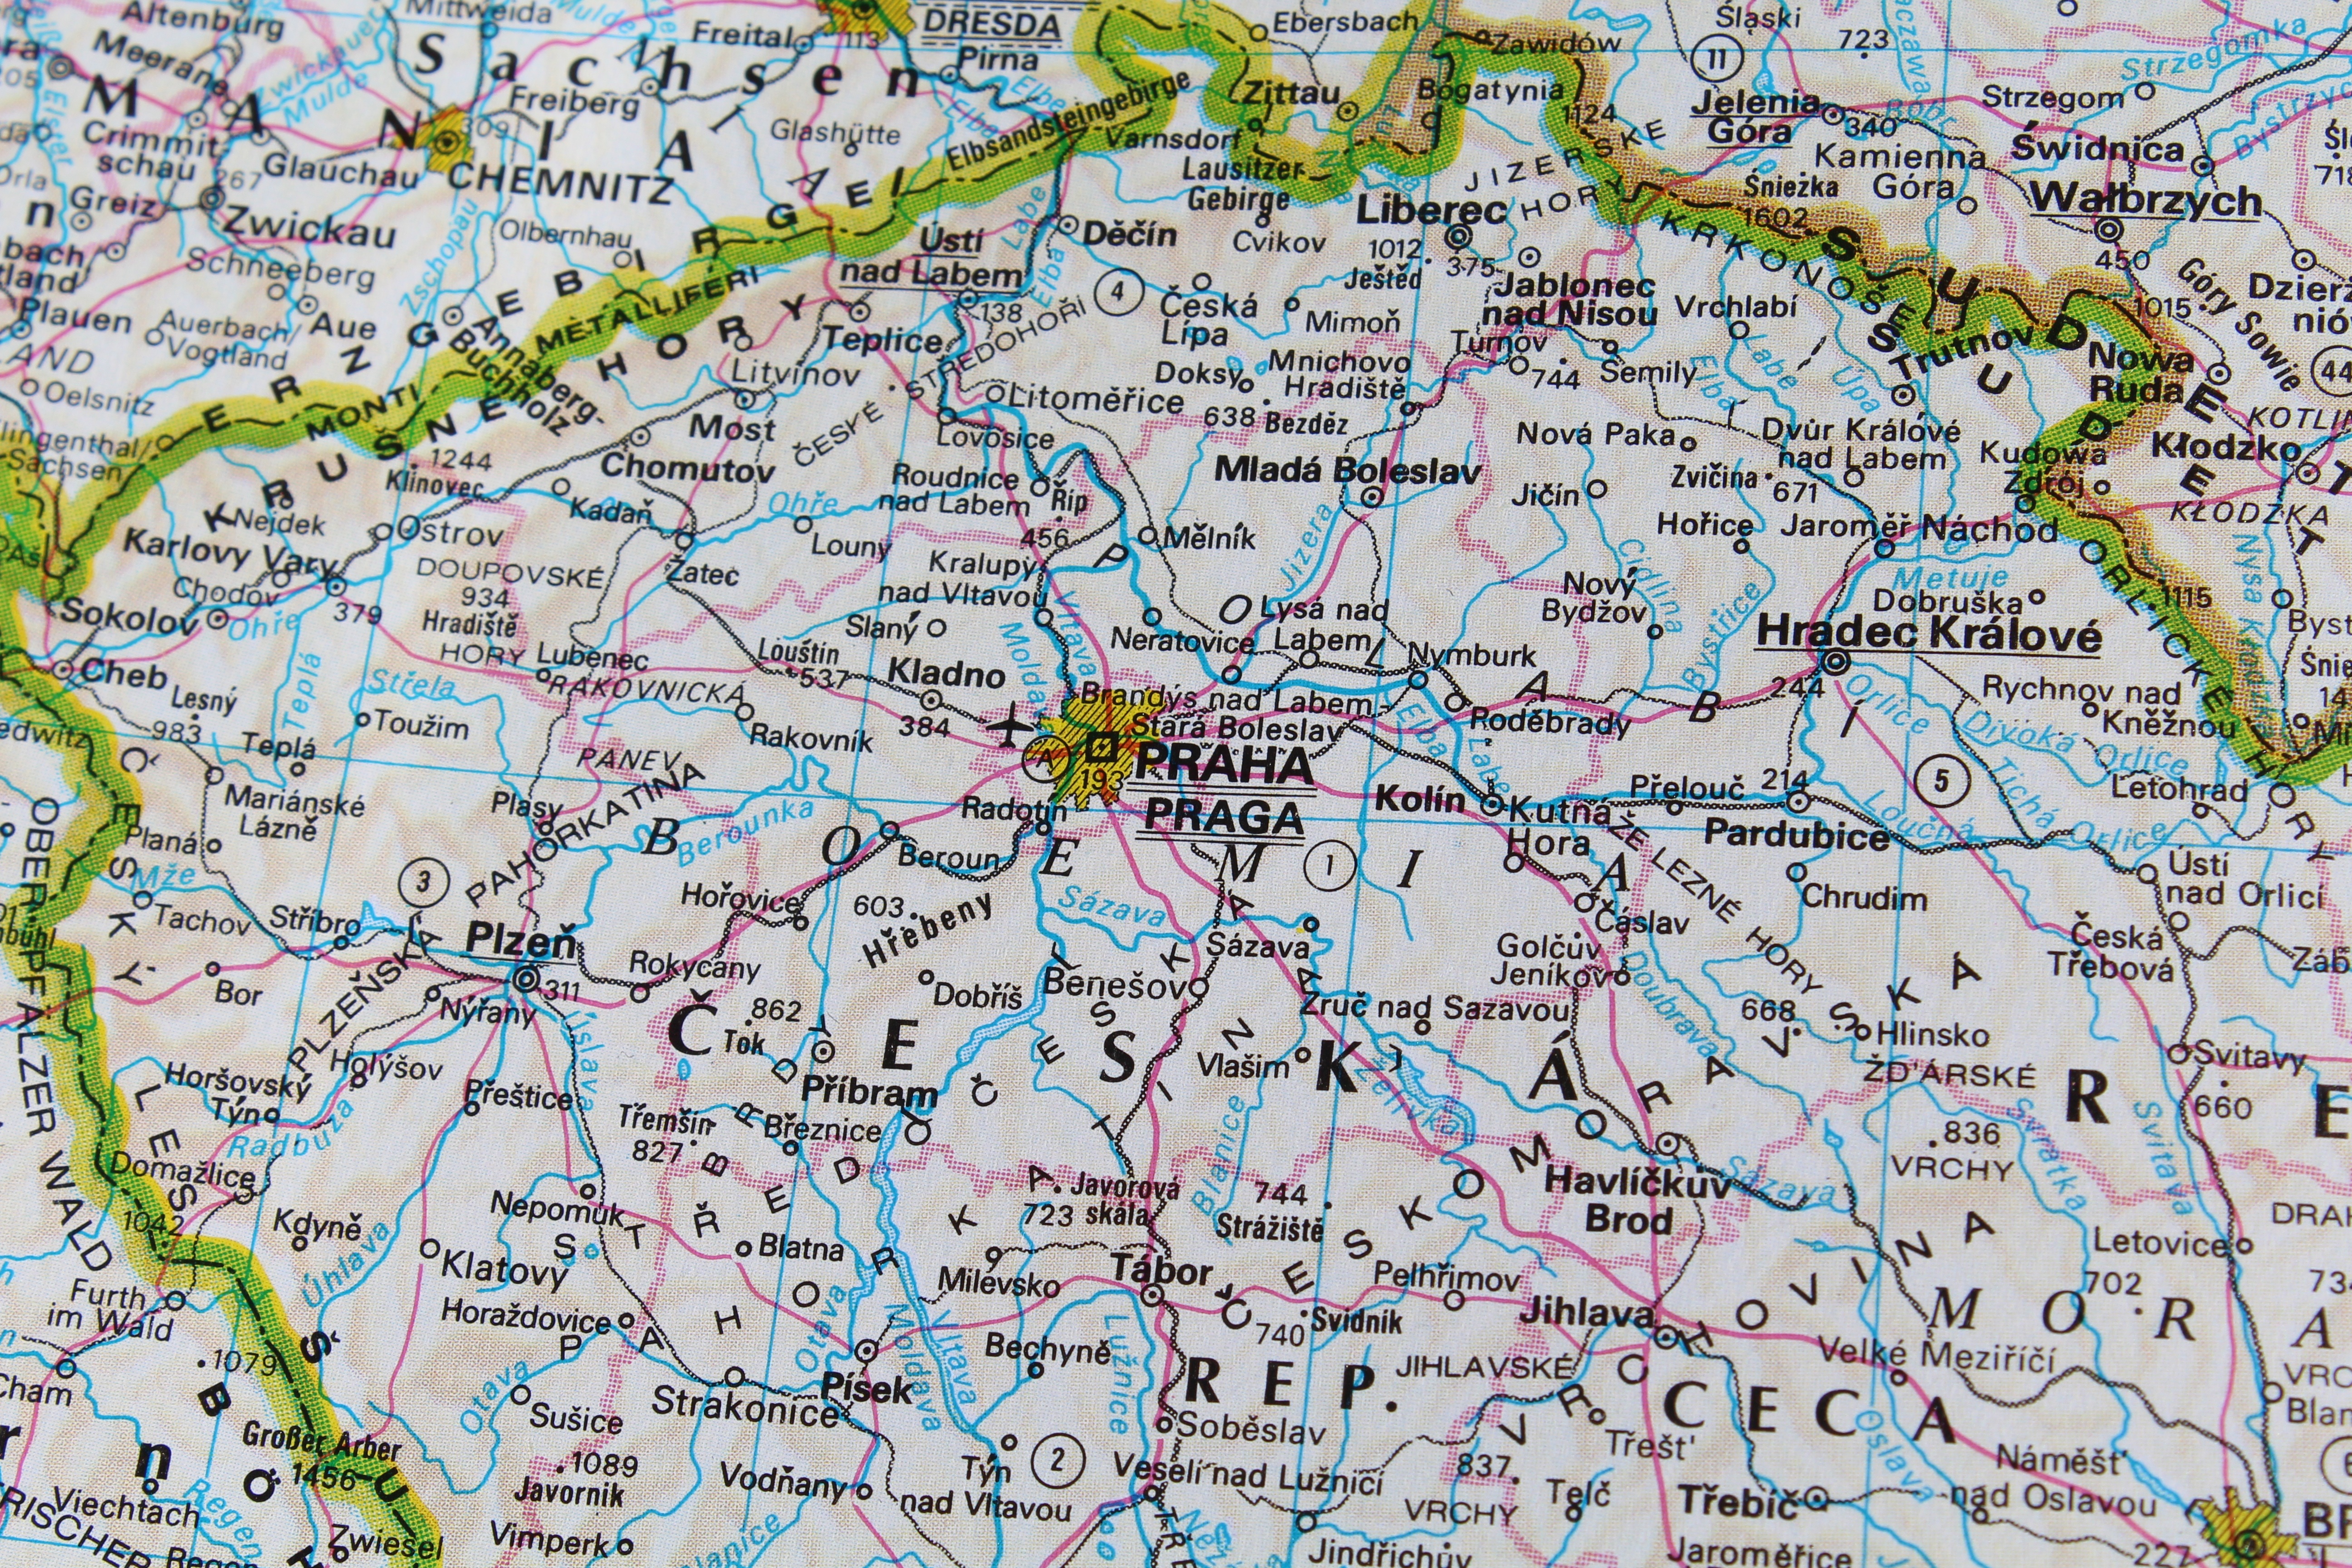
soil, prague, map, geography, czech republic, graphics, neighbourhood, urban design, residential area